Emperor Wuzong of Tang

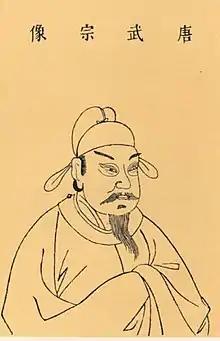
Portrait of Emperor Wuzong from "Sancai Tuhui"

Emperor Wuzong of Tang (July 2, 814 – April 22, 846), né Li Chan, later changed to Li Yan just before his death, was an emperor of the Tang dynasty of China, reigning from 840 to 846. Emperor Wuzong is mainly known in modern times for the religious persecution that occurred during his reign. However, he was also known for his successful reactions against incursions by remnants of the Uyghur Khanate and the rebellion by Liu Zhen, as well as his deep trust and support for chancellor Li Deyu.